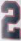
Number: 2